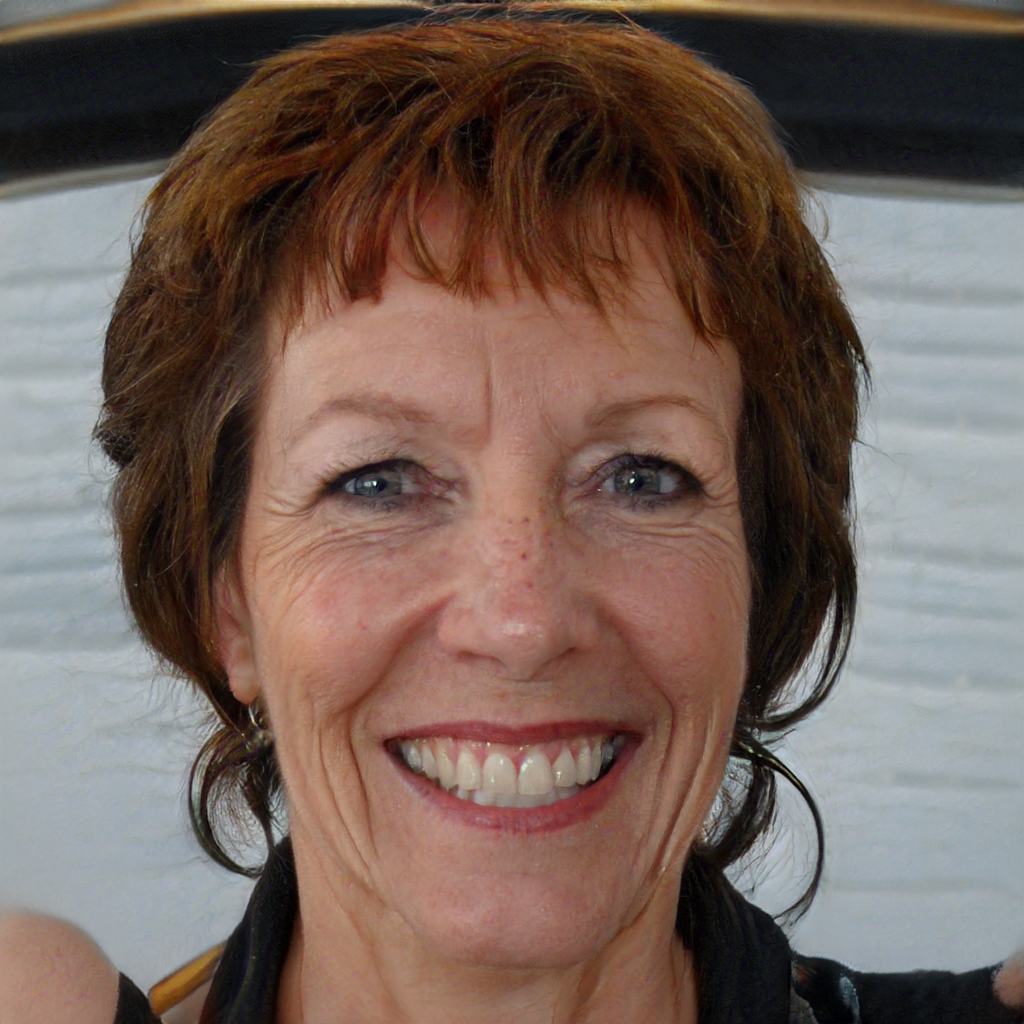
Gender: Female